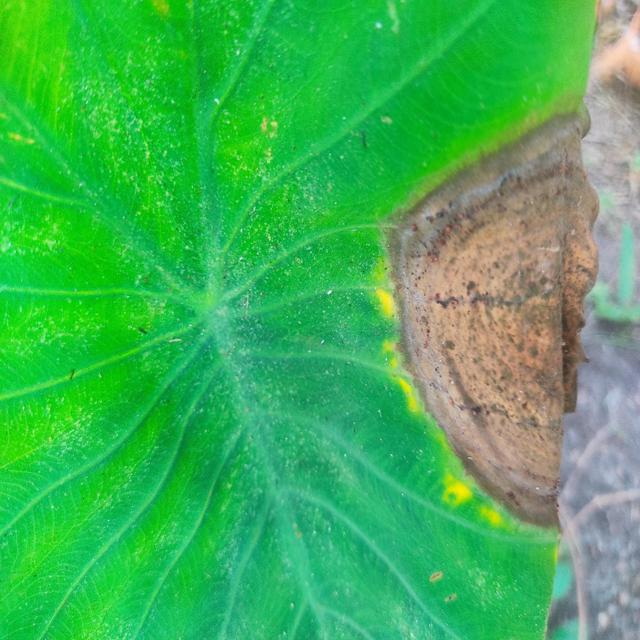
Label: Mid_Blight